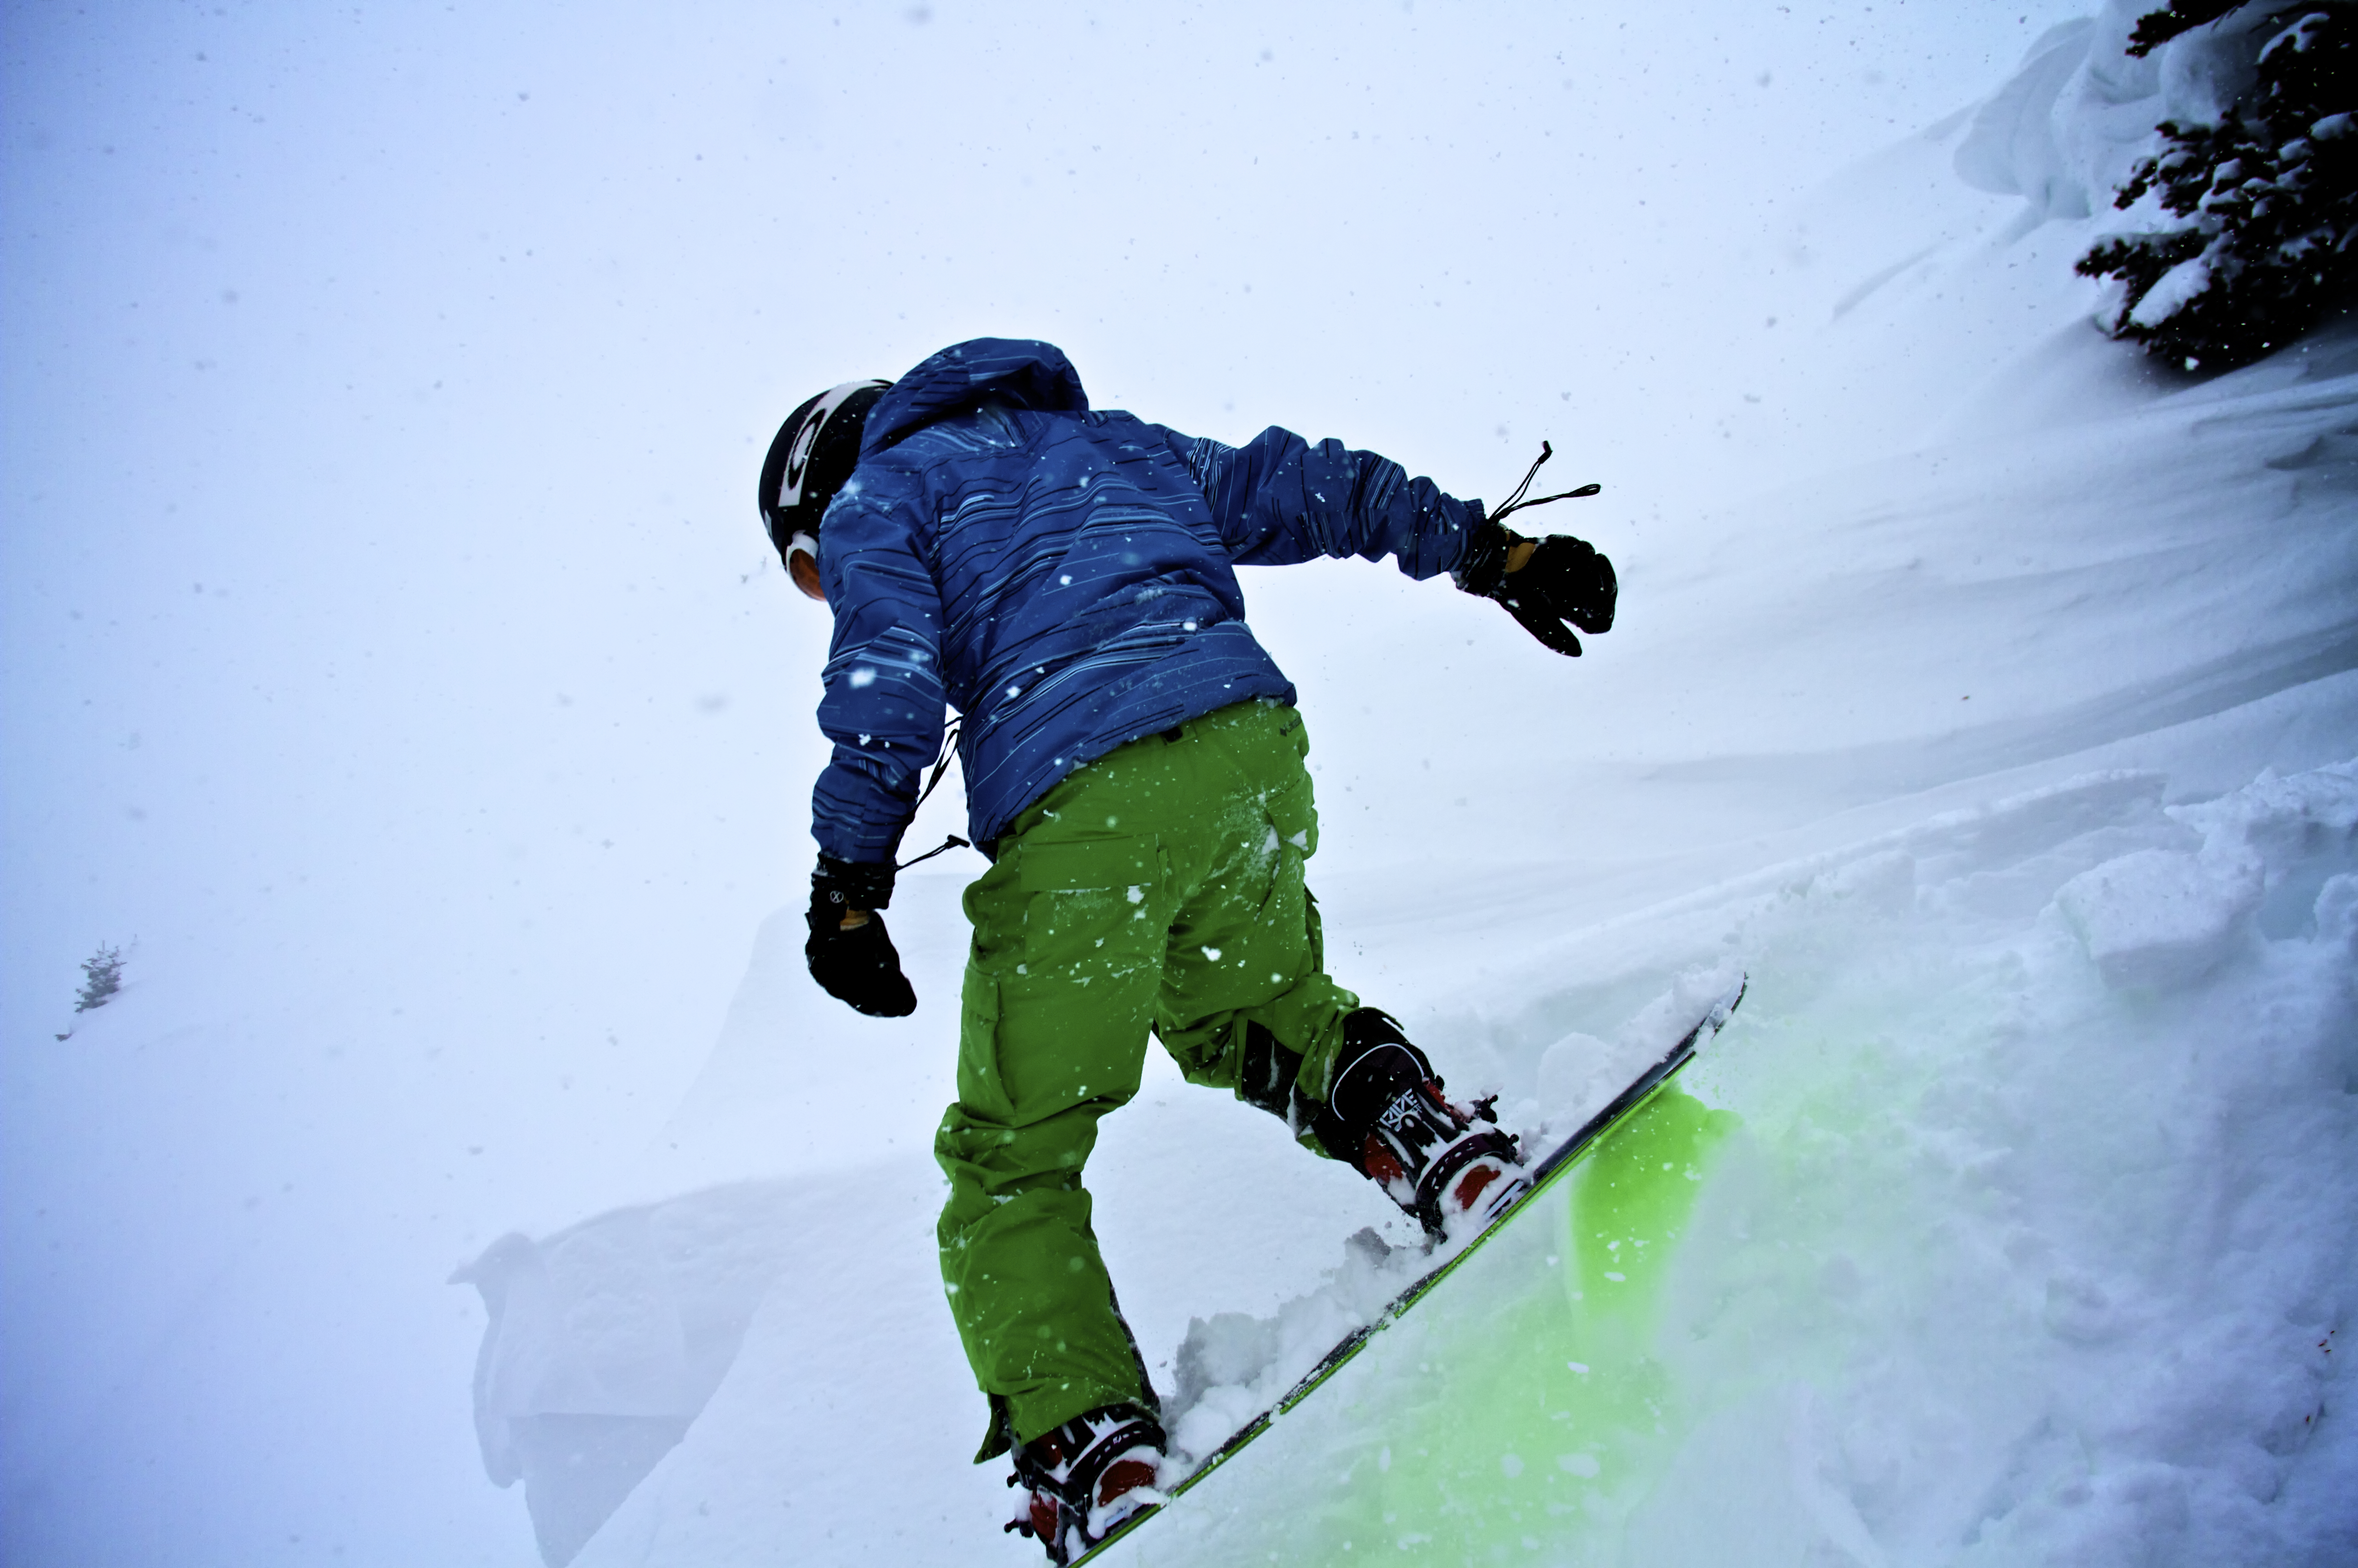
snow, hiking, canon, backcountry, snowboard, extreme sport, skiing, sports equipment, winter sport, colorado, sports, downhill, canon7d, footwear, snowboarding, 7d, freeride, neversummer, alpine skiing, telemark skiing, freestyle skiing, ski cross